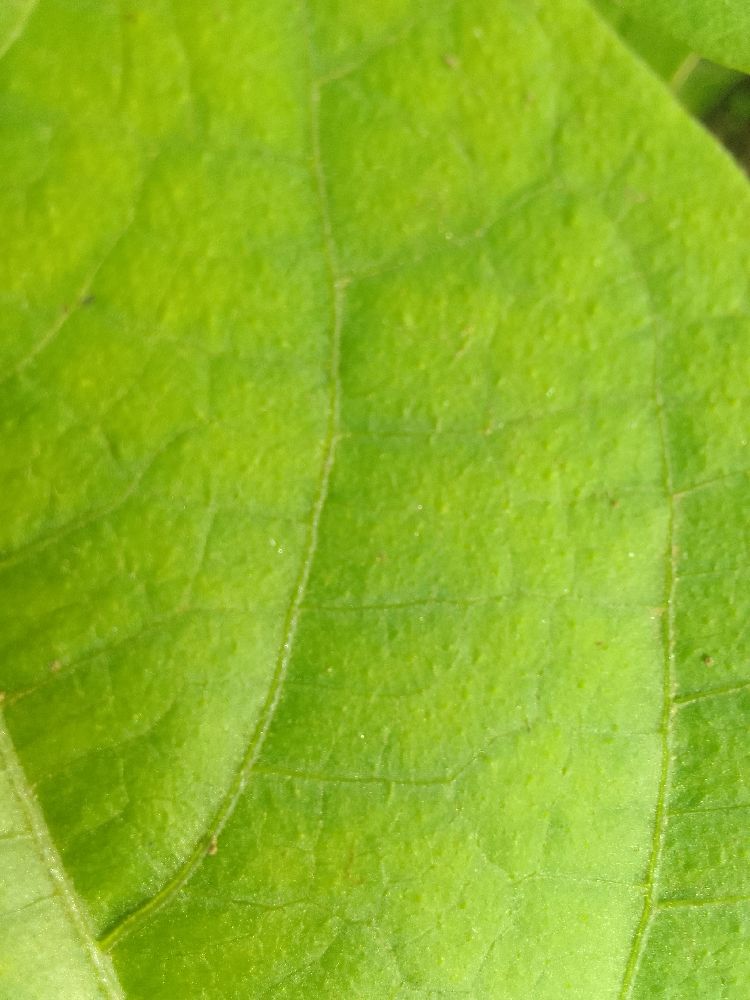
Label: healthy